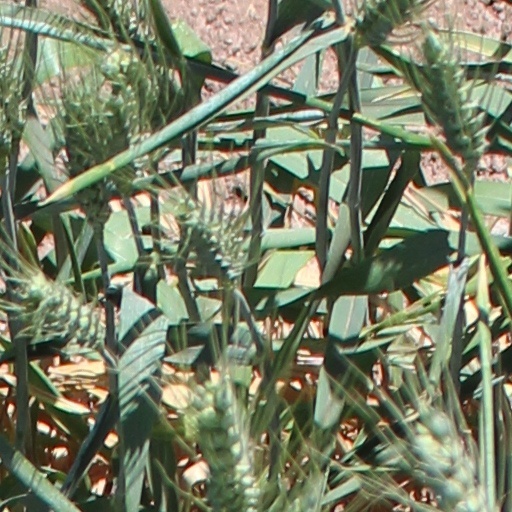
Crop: wheat